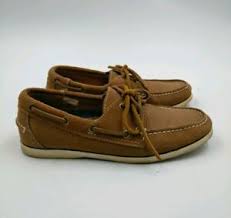
Label: Boat